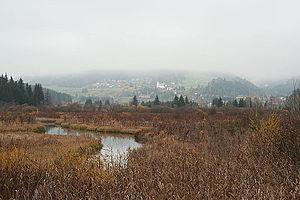
Cet article recense les zones humides d'Autriche concernées par la convention de Ramsar.